Star Trek: New Voyages

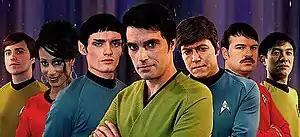
Original cast, left to right: Bray, Irons, Quinn, Cawley, Kelley, Root, and Lim.

The "Star Trek: New Voyages" pilot episode was produced by James Cawley, Jack Marshall (series director at the time), Pearl Marshall, Max Rem and Jerry Yuen. Episode 1 was produced by James Cawley, Jack Marshall, Pearl Marshall, Max Rem, Amanda Stryker, James Lowe, Jeff Quinn, John Muenchrath and Rod Roddenberry (Gene Roddenberry's son). Episode 2 was produced by James Cawley, Jack Marshall, Erik Goodrich, James Lowe, Jeff Quinn, John Muenchrath and Rod Roddenberry.